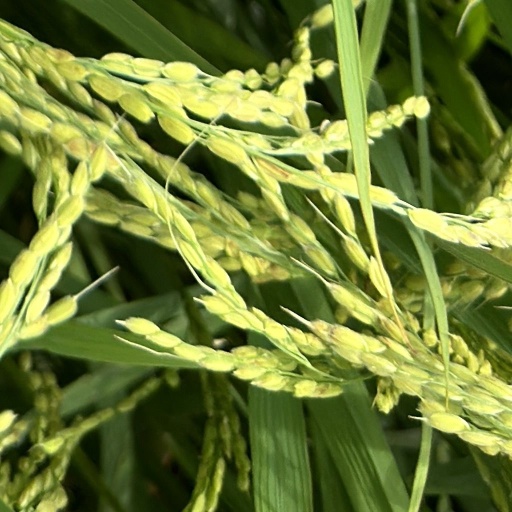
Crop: rice